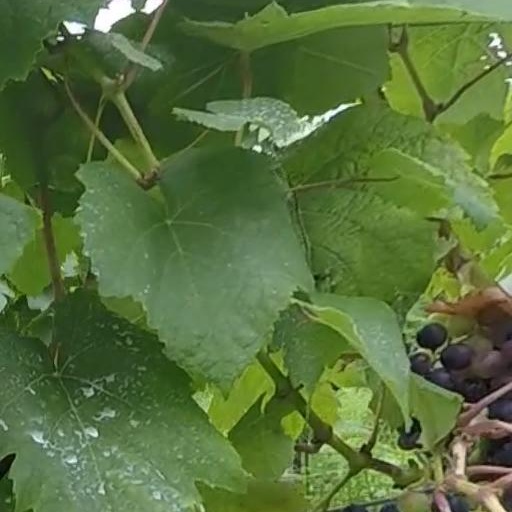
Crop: grape